Fernando de la Rúa

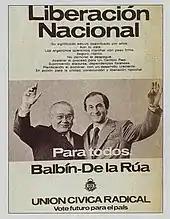
Advertisement for the September 1973 general elections, for the Ricardo Balbín-Fernando de la Rúa ticket

He was elected senator in the March 1973 general elections, defeating the Peronist Marcelo Sánchez Sorondo. He was the only politician from the Radical Civic Union (UCR) who could defeat the Peronist candidate in his administrative division. The elected president Héctor José Cámpora and his vice president resigned a few months later, leading to the call to new elections. Ricardo Balbín ran for president in the September general elections, with De la Rúa as his running mate for the post of vice president. The UCR was defeated by Juan Perón in a landslide. De la Rúa was removed from the Congress during the 1976 Argentine coup d'état. He left politics and worked as a lawyer for the firm Bunge y Born.